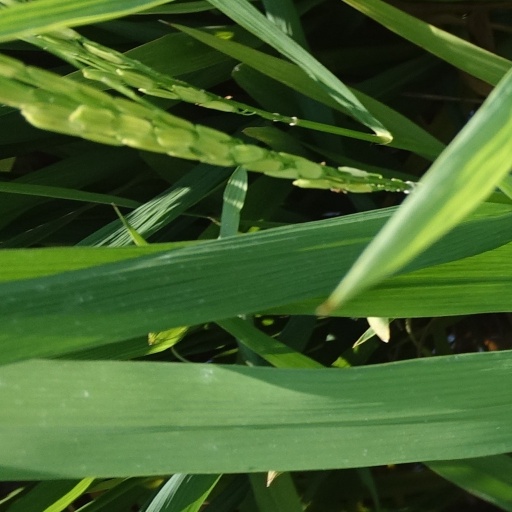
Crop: rice